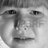
Emotion: sad